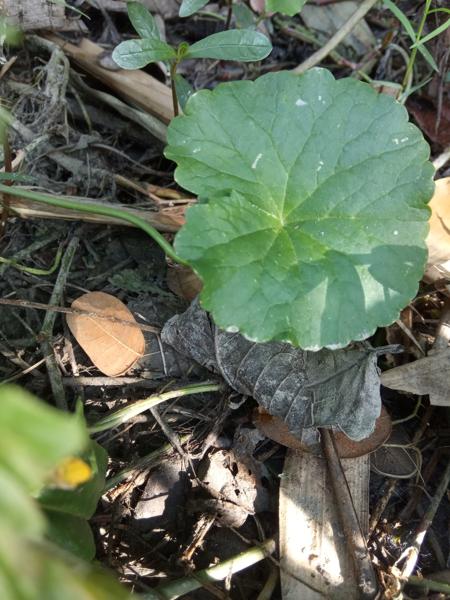
Weed species: Centella asiatica